Islamophobia

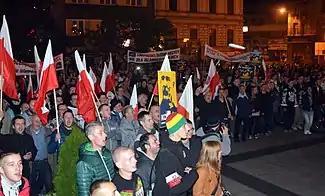
Anti-Islam rally in Poland in 2015

A report from the University of California Berkeley and the Council on American–Islamic Relations estimated that was funded to 33 groups whose primary purpose was "to promote prejudice against, or hatred of, Islam and Muslims" in the United States between 2008 and 2013, with a total of 74 groups contributing to Islamophobia in the United States during that period.